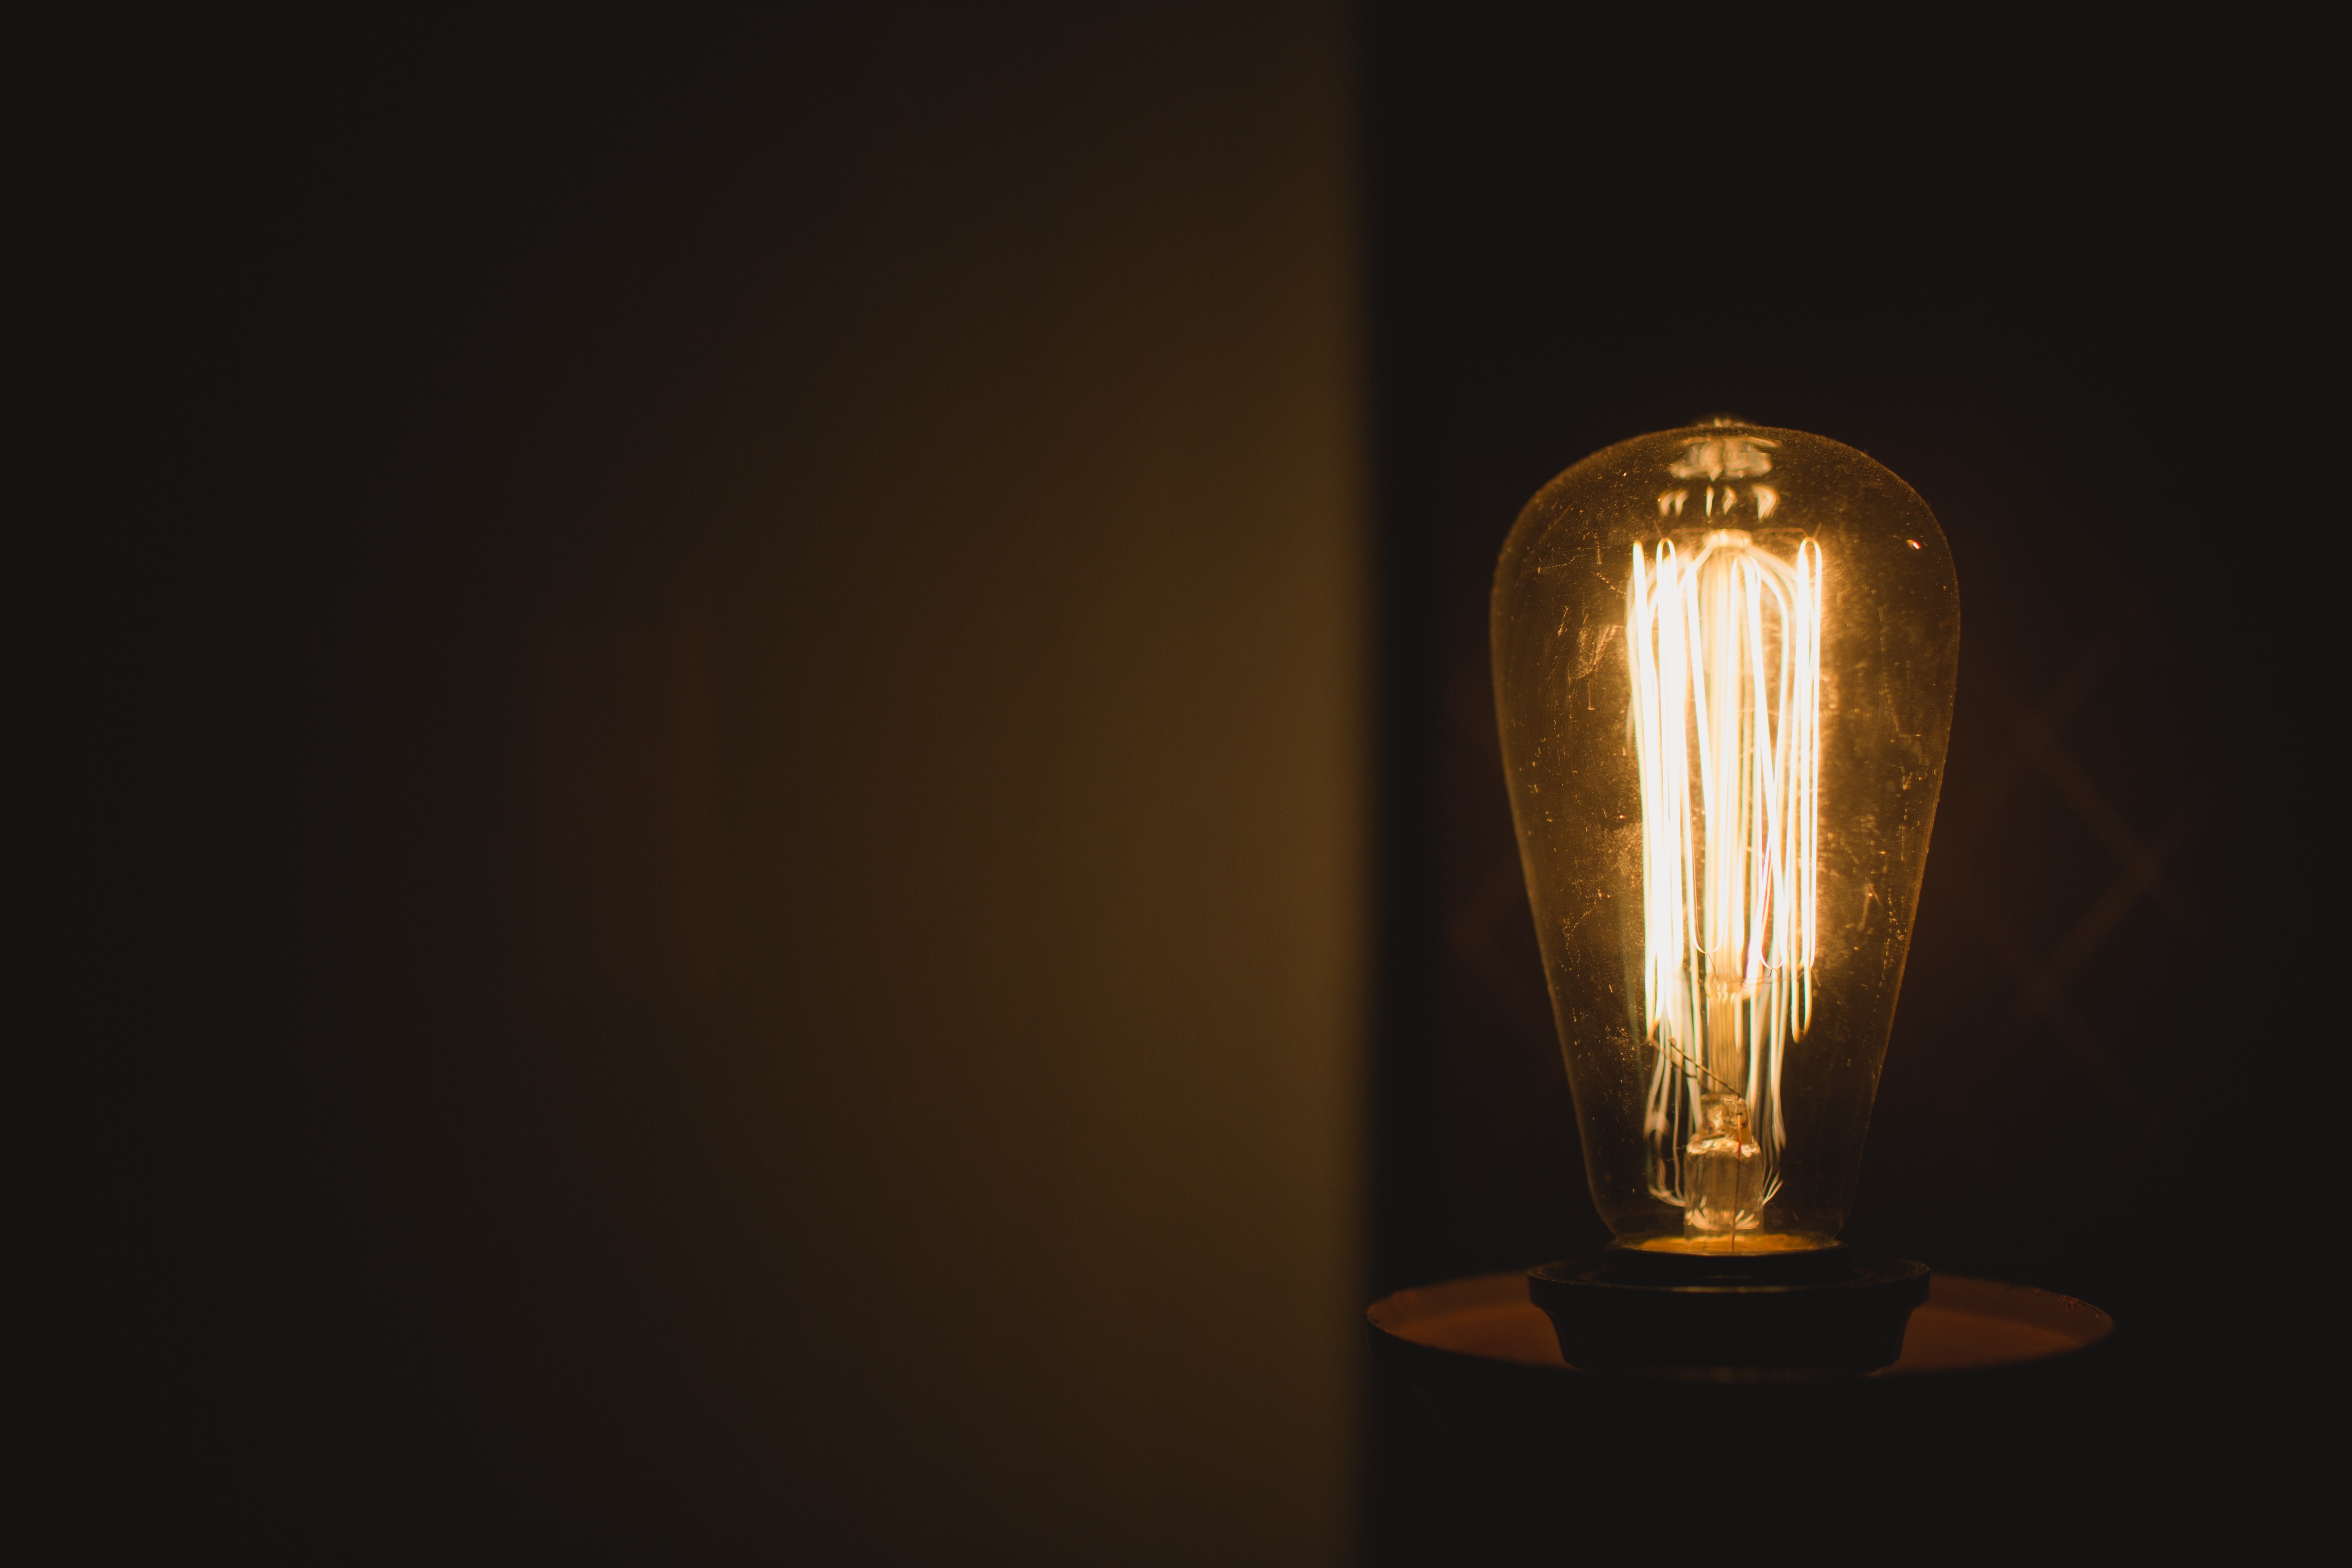
light, night, darkness, lamp, yellow, lighting, light fixture, incandescent light bulb